Rush Royale

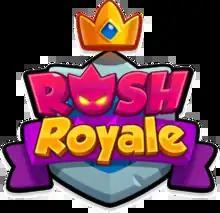

Rush Royale is a mobile game that combines elements of the tower defense and card game genres. The game was developed by the IT Territory studio and published by My.Games in December, 2020.